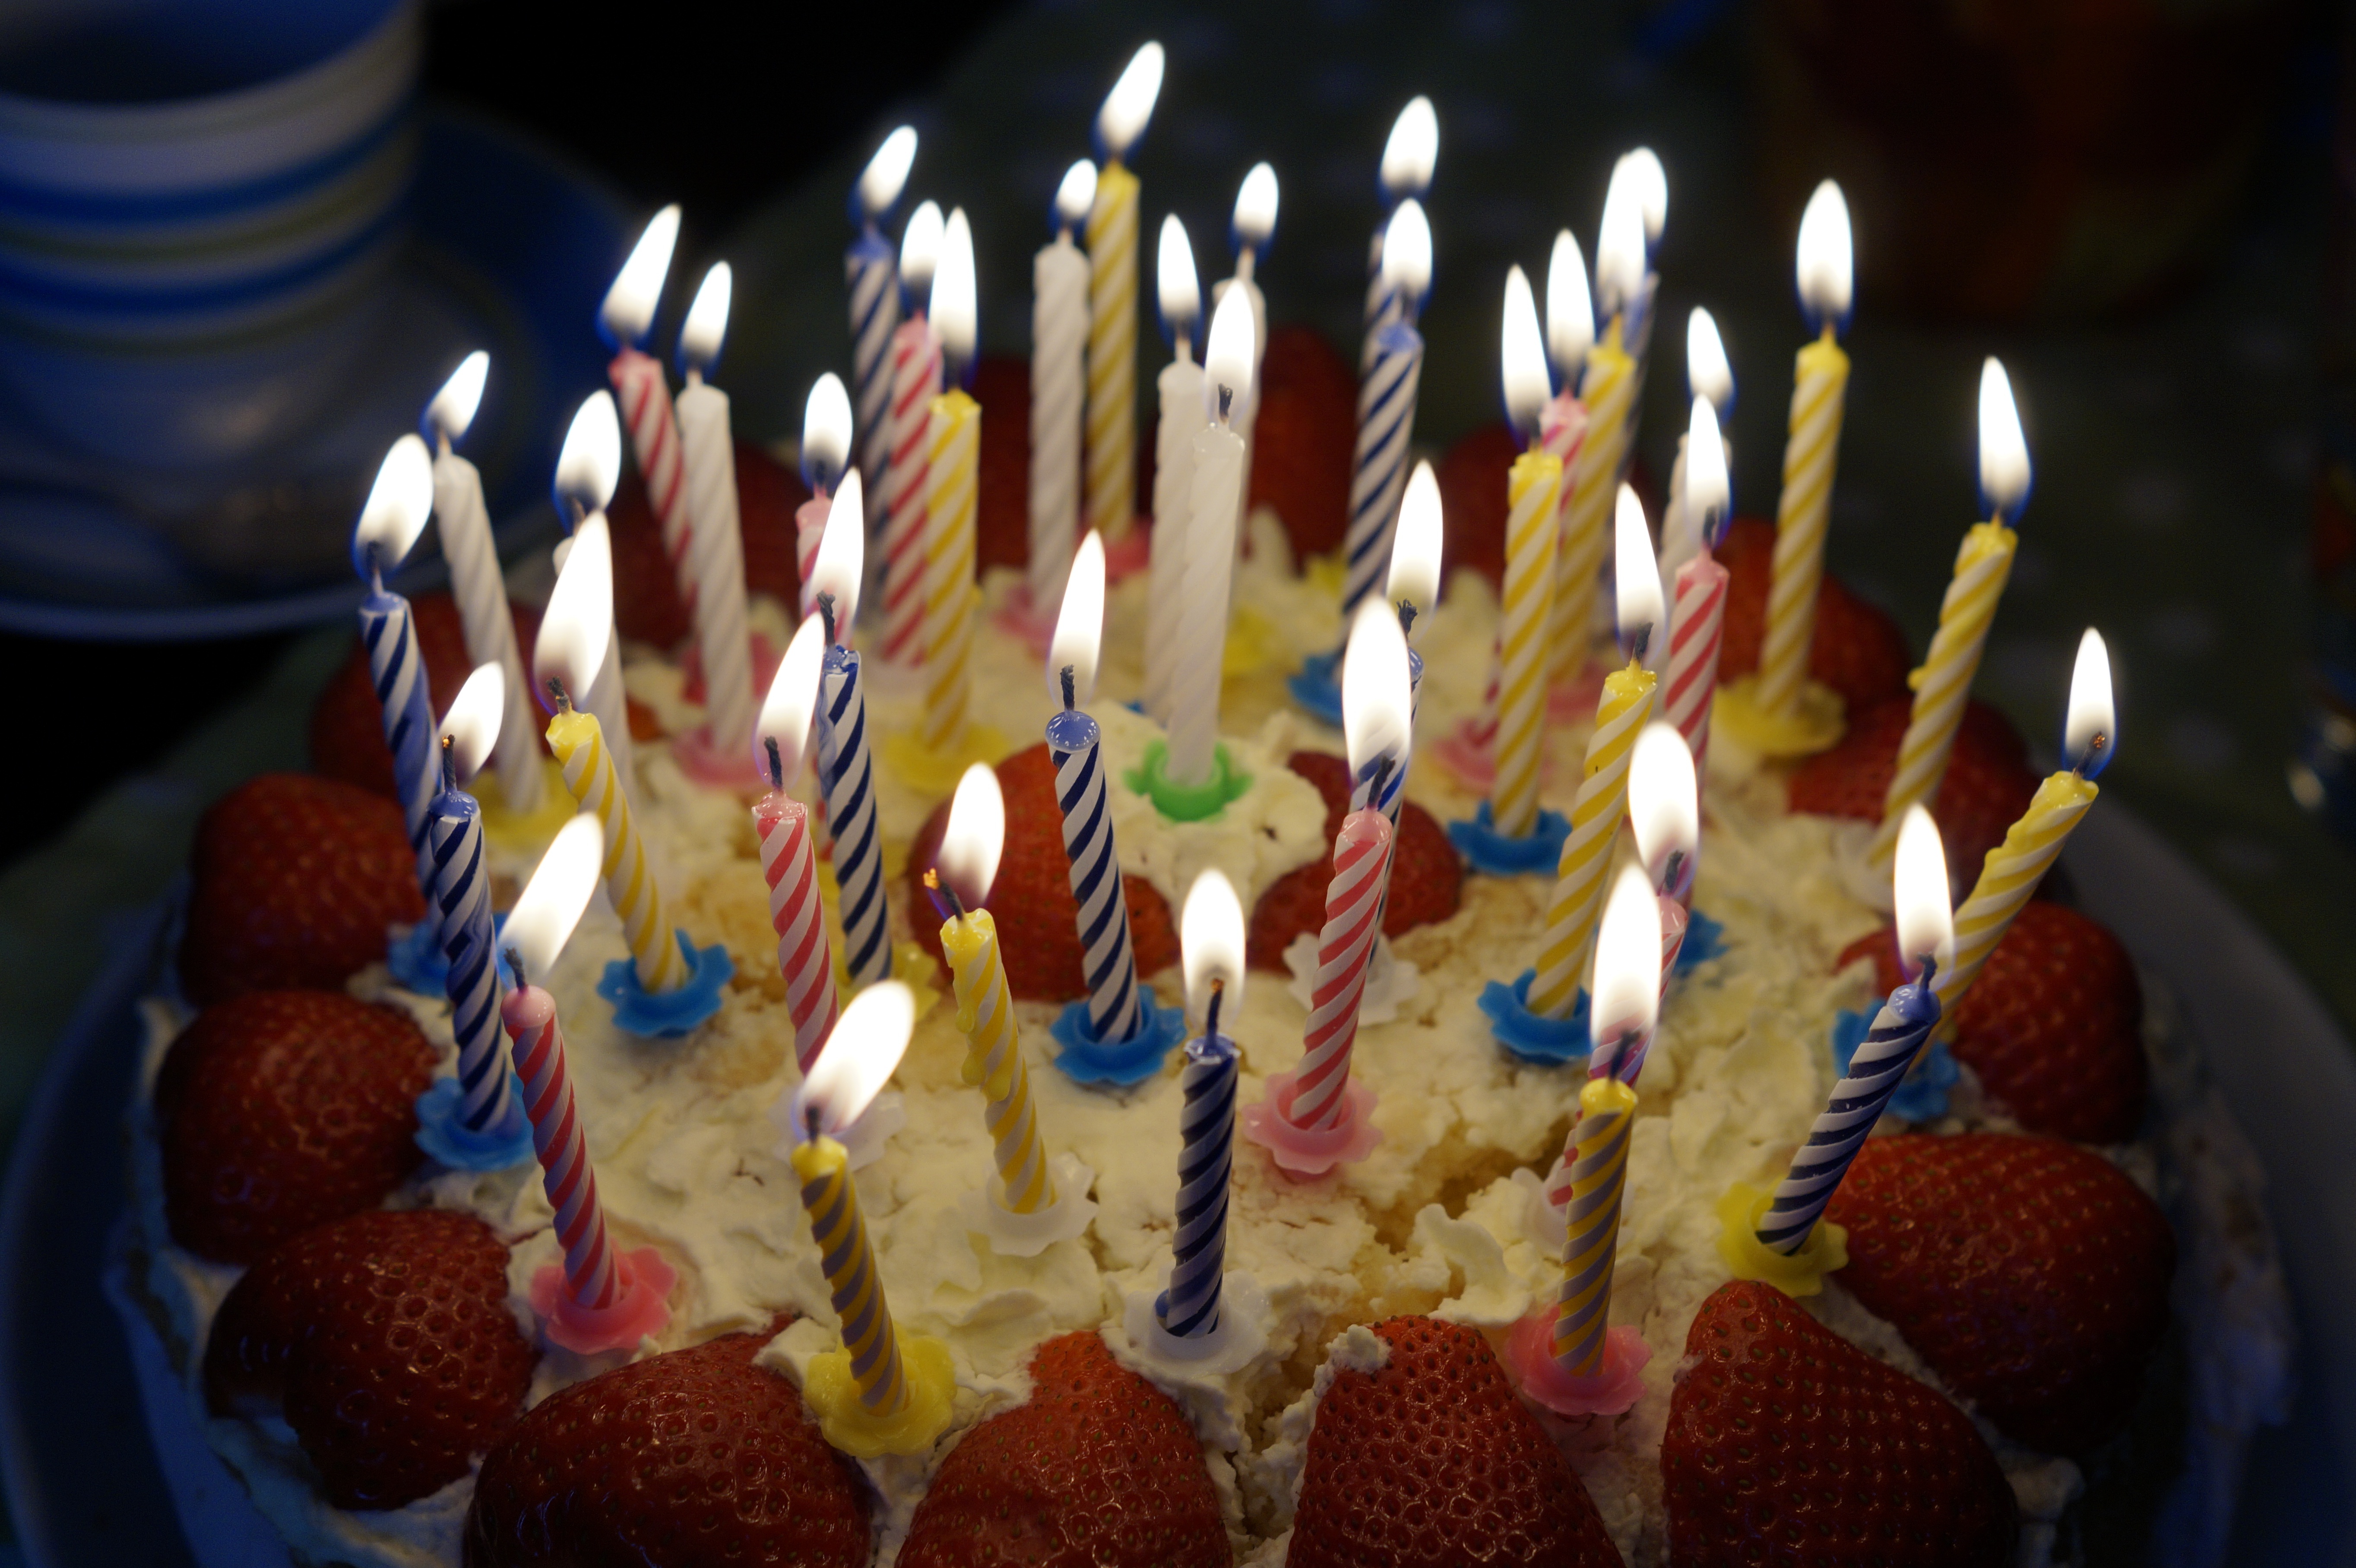
sweet, flower, number, celebration, food, dessert, eat, delicious, cake, happy birthday, baked, burn, birthday cake, pastries, festival, candles, 40, age, strawberries, birthday, candlelight, congratulate, congratulations, sweetness, strawberry cake, strawberry pie, birthday candles, happy birthday to you, forty, round birthday